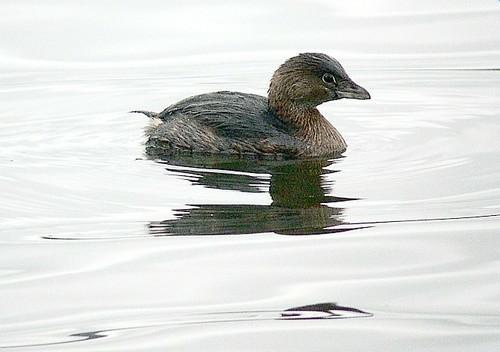
A photo of a pied billed grebe